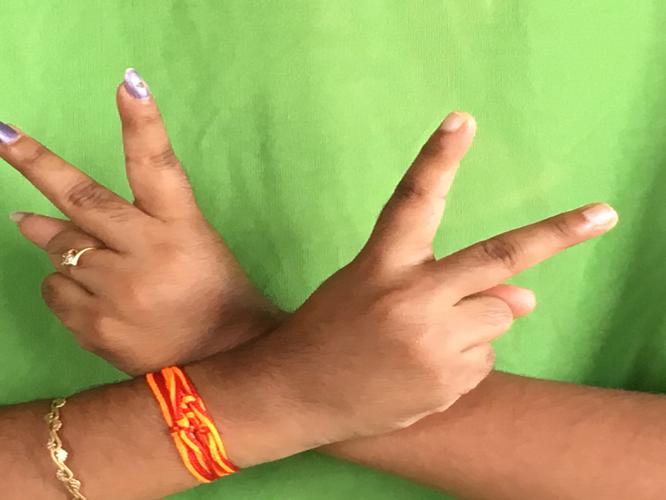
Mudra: Kartariswastika
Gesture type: double_hand